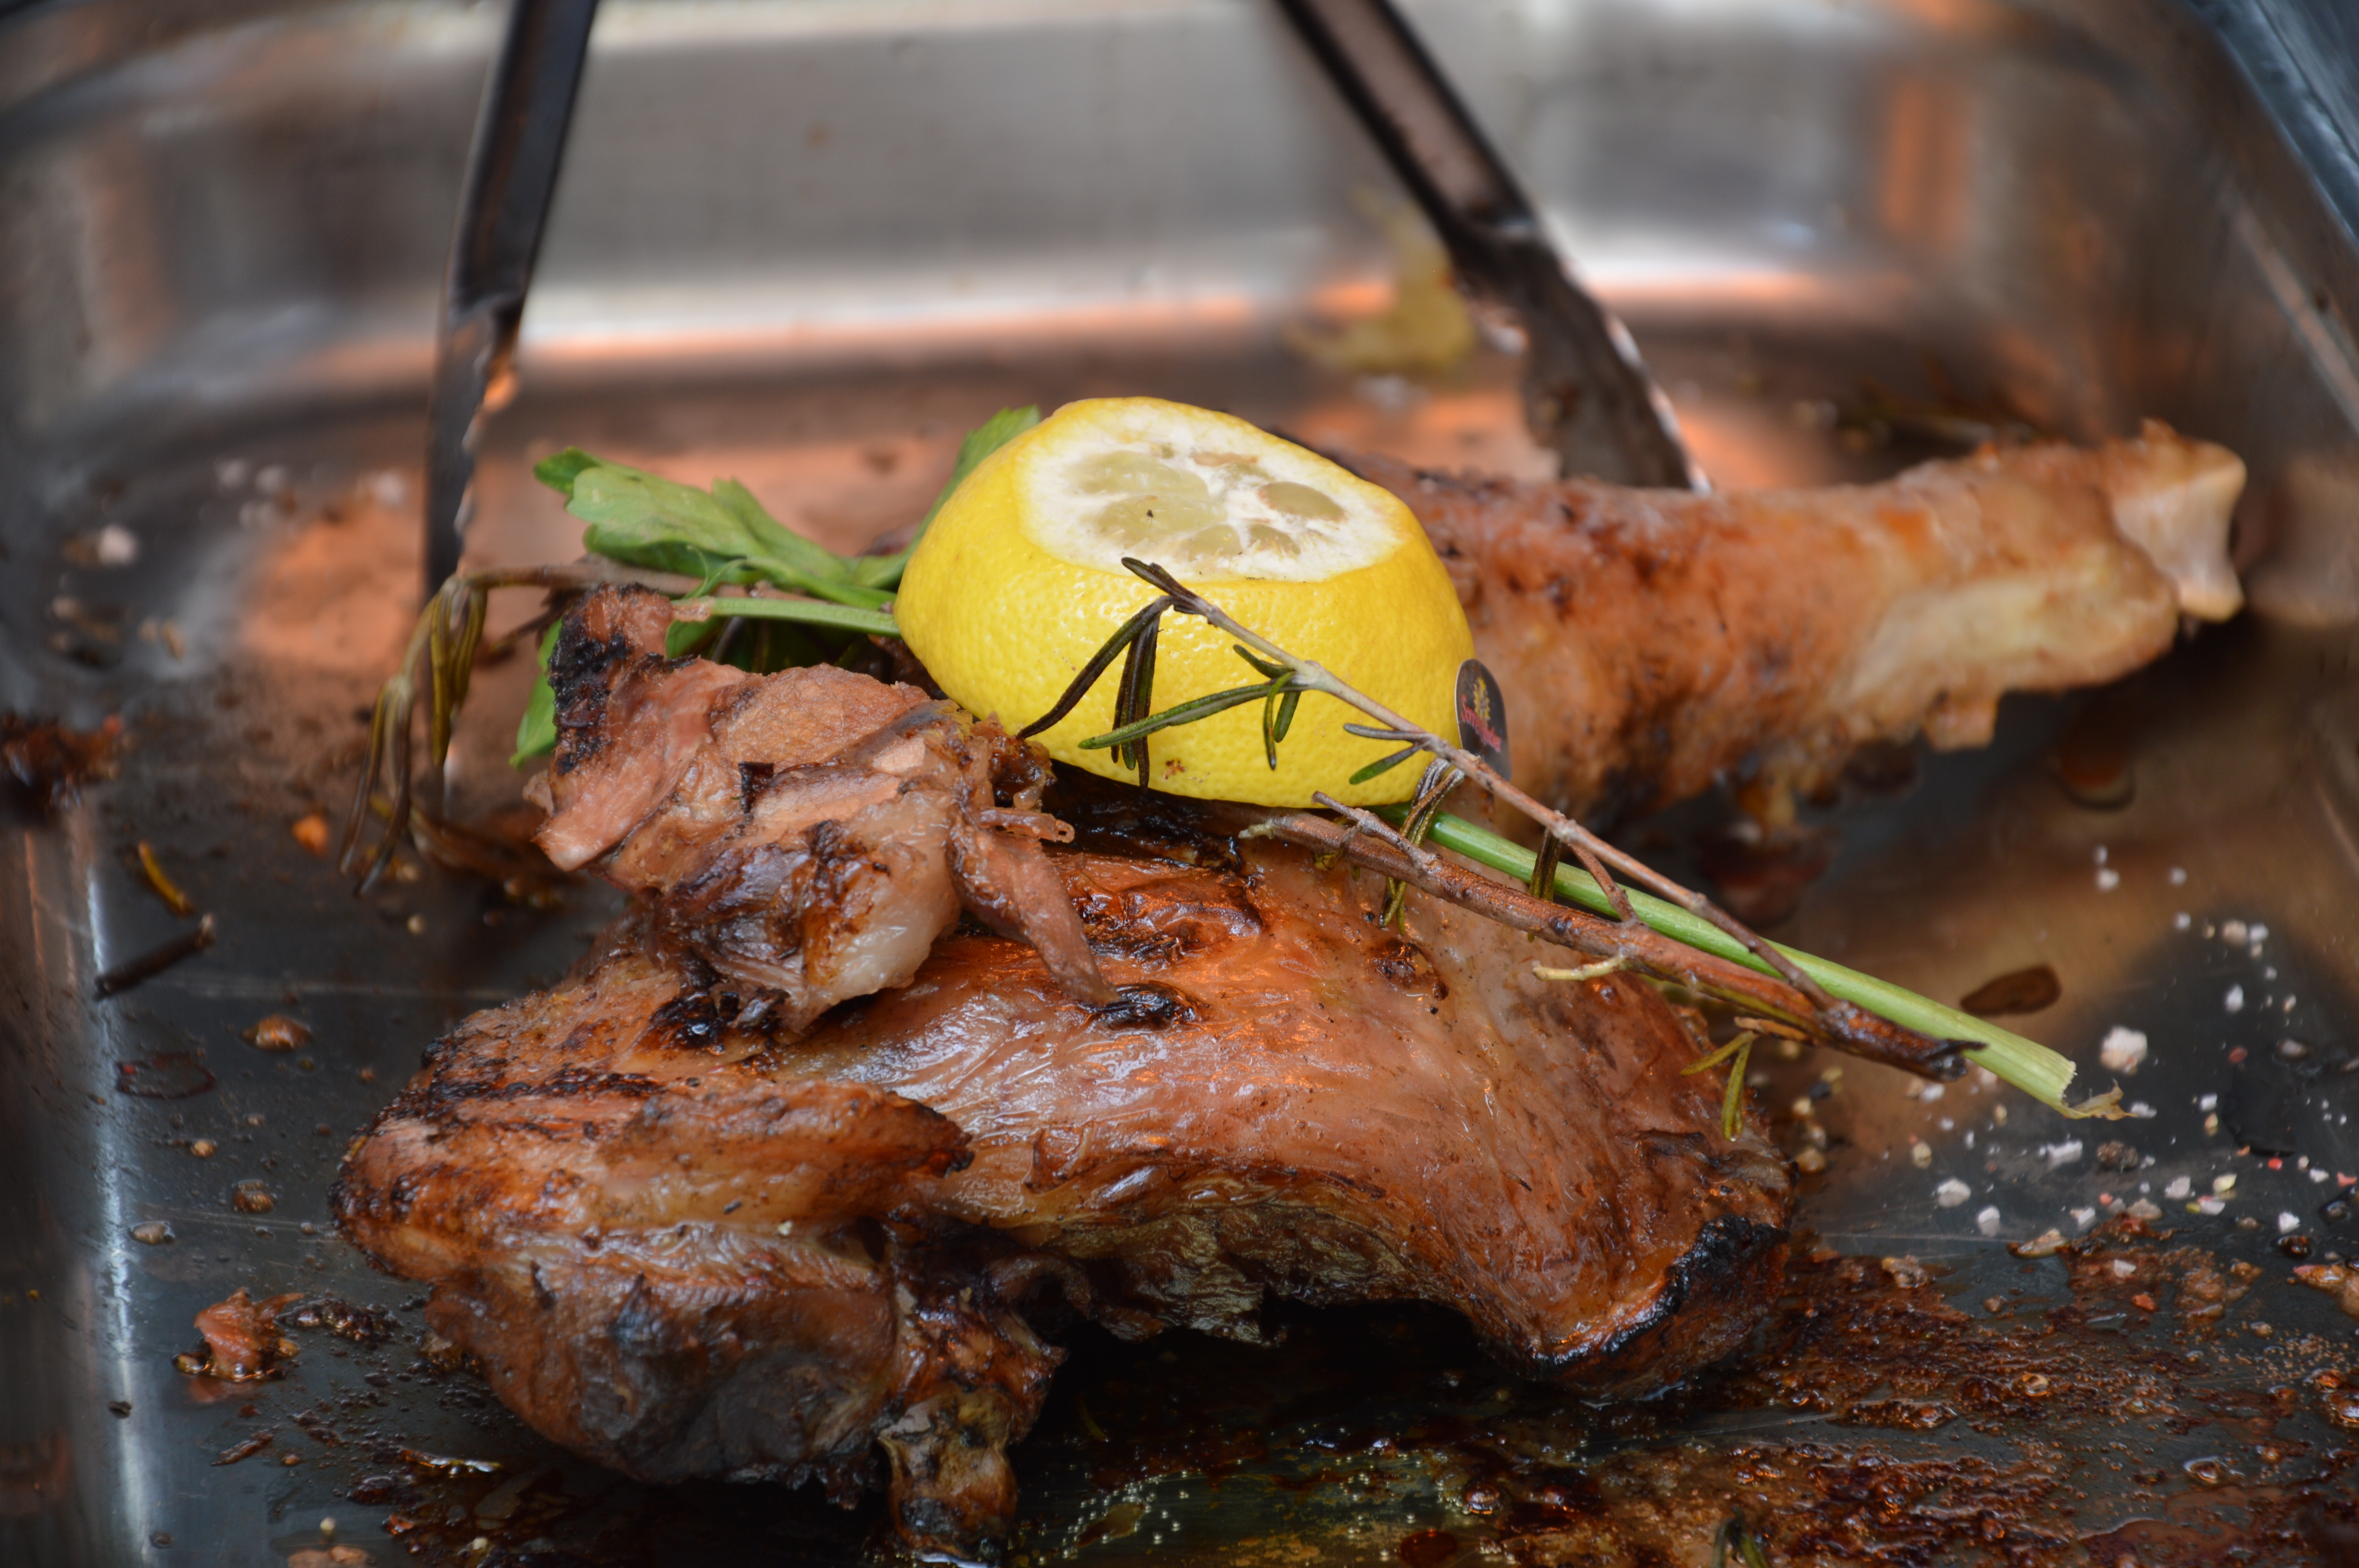
dish, meal, food, salad, cooking, bbq, fish, healthy, eat, meat, barbecue, cuisine, delicious, chicken, buffet, poultry, tasty, roasting, catering, taste, delicacy, grilling, grilled meats, lamb and mutton